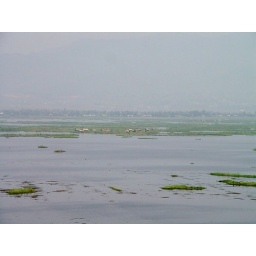
Loktak lake, the largest fresh water lake in North-Eastern India